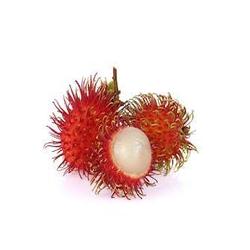
Label: Rambutan